Miriam Ben-Porat

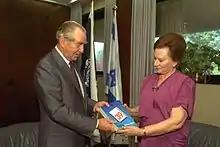
Ben-Porat presenting report to Israeli President Chaim Herzog

In 1990, she published a report on the Israeli water system that led to the dismissal of the water commissioner. She also criticized government procedures for absorbing immigrants from the former Soviet Union; and the investigation of policemen accused of wrongdoing, which led to the establishment of the Justice Ministry police investigation unit.